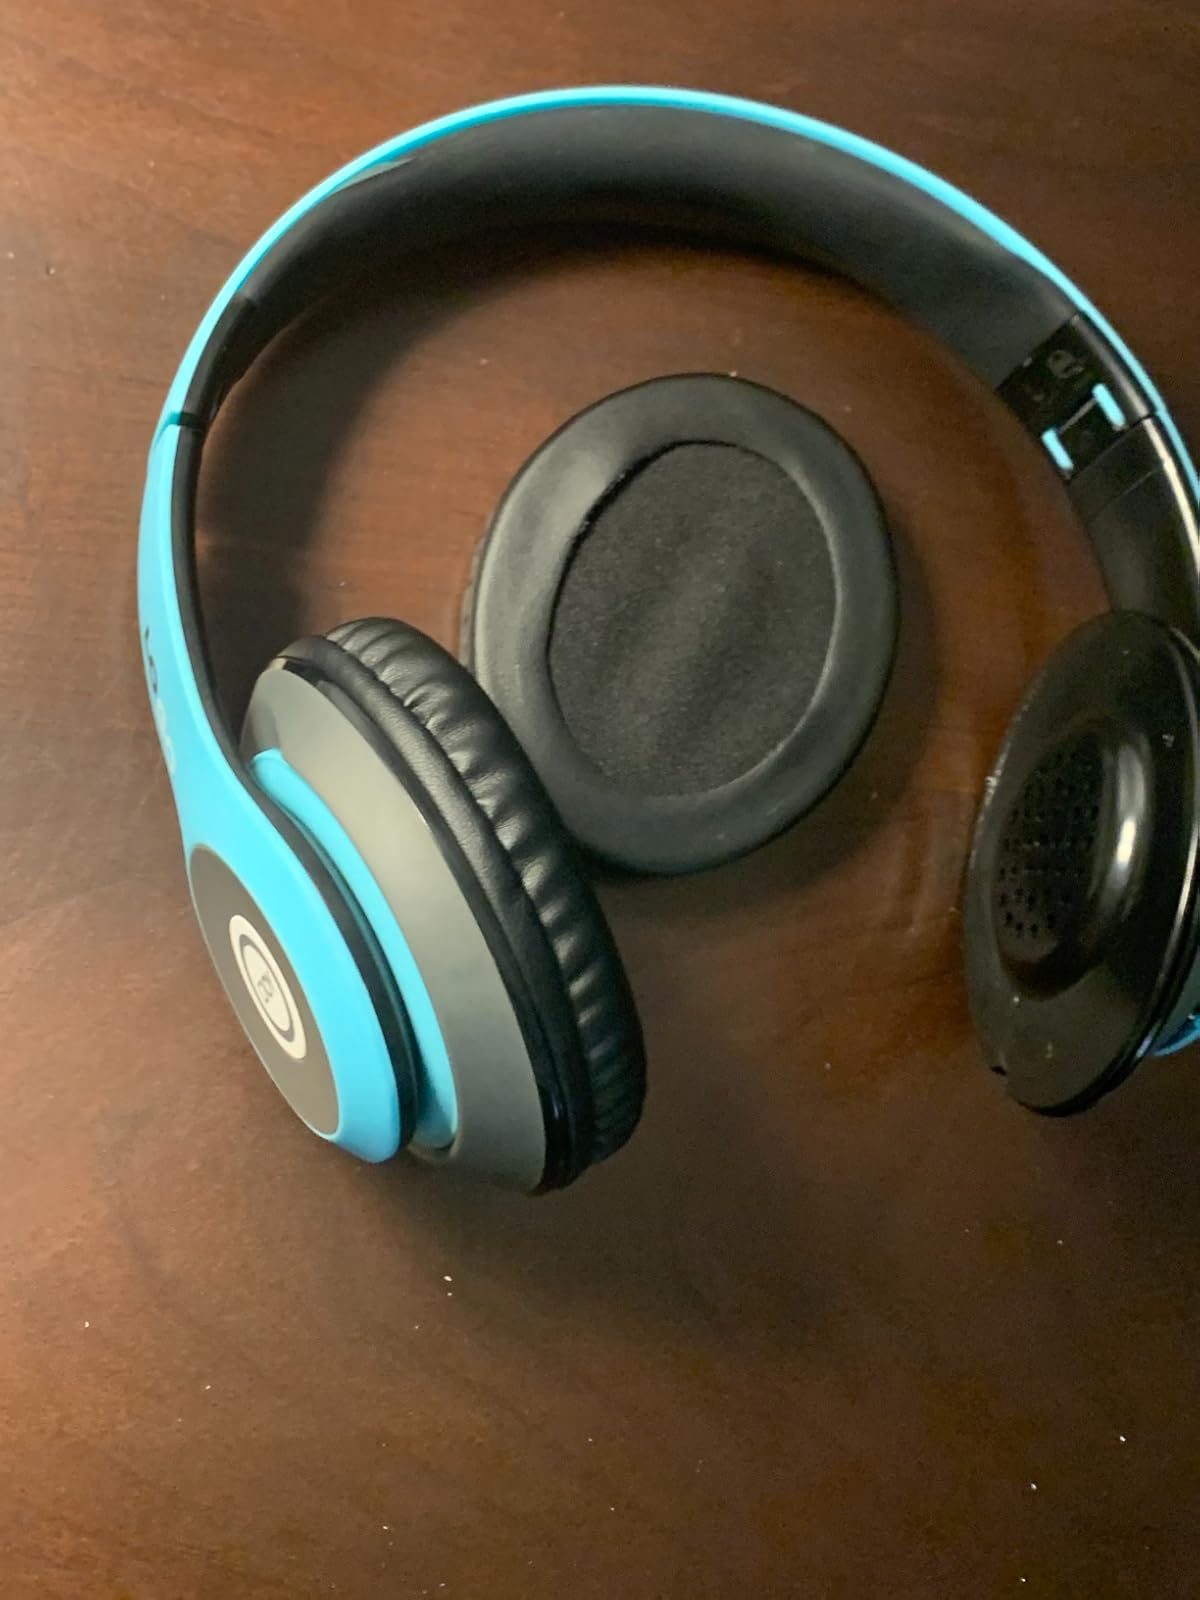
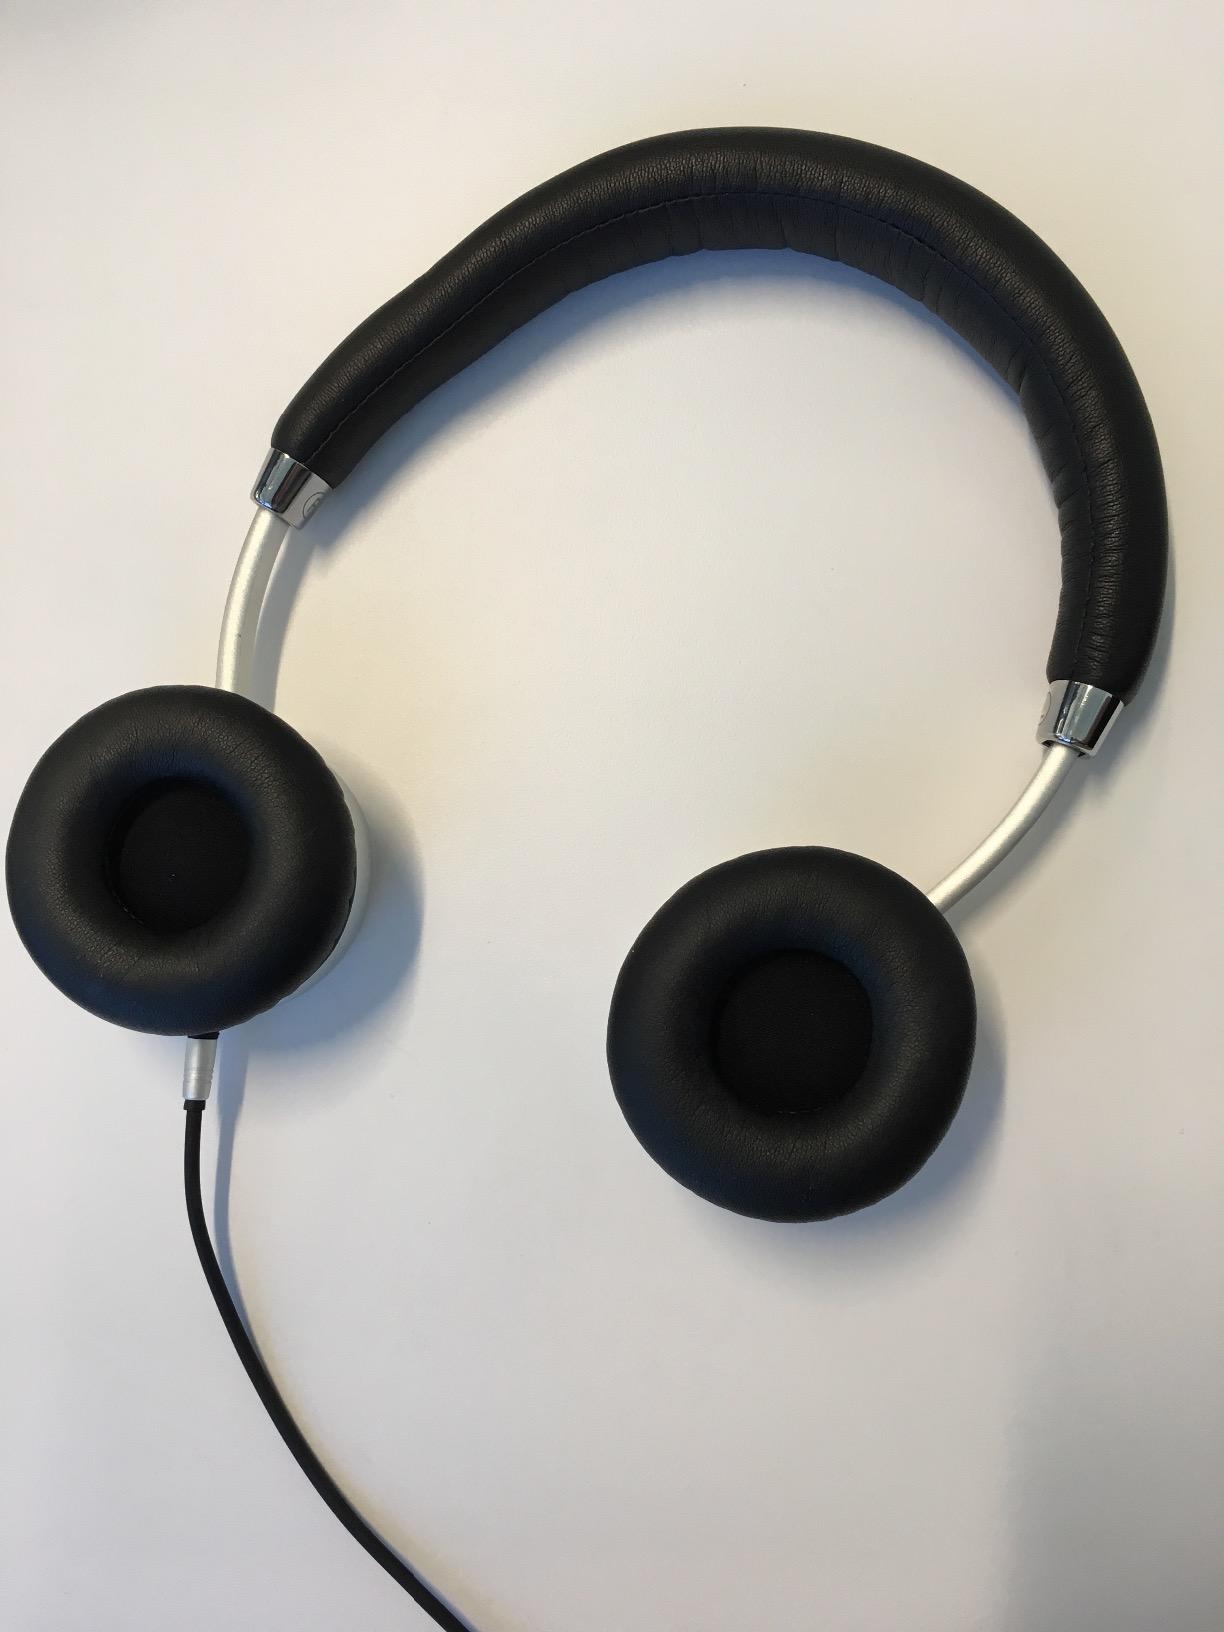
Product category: headphones
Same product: no